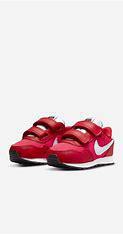
Brand: Nike
Model: MD Valiant